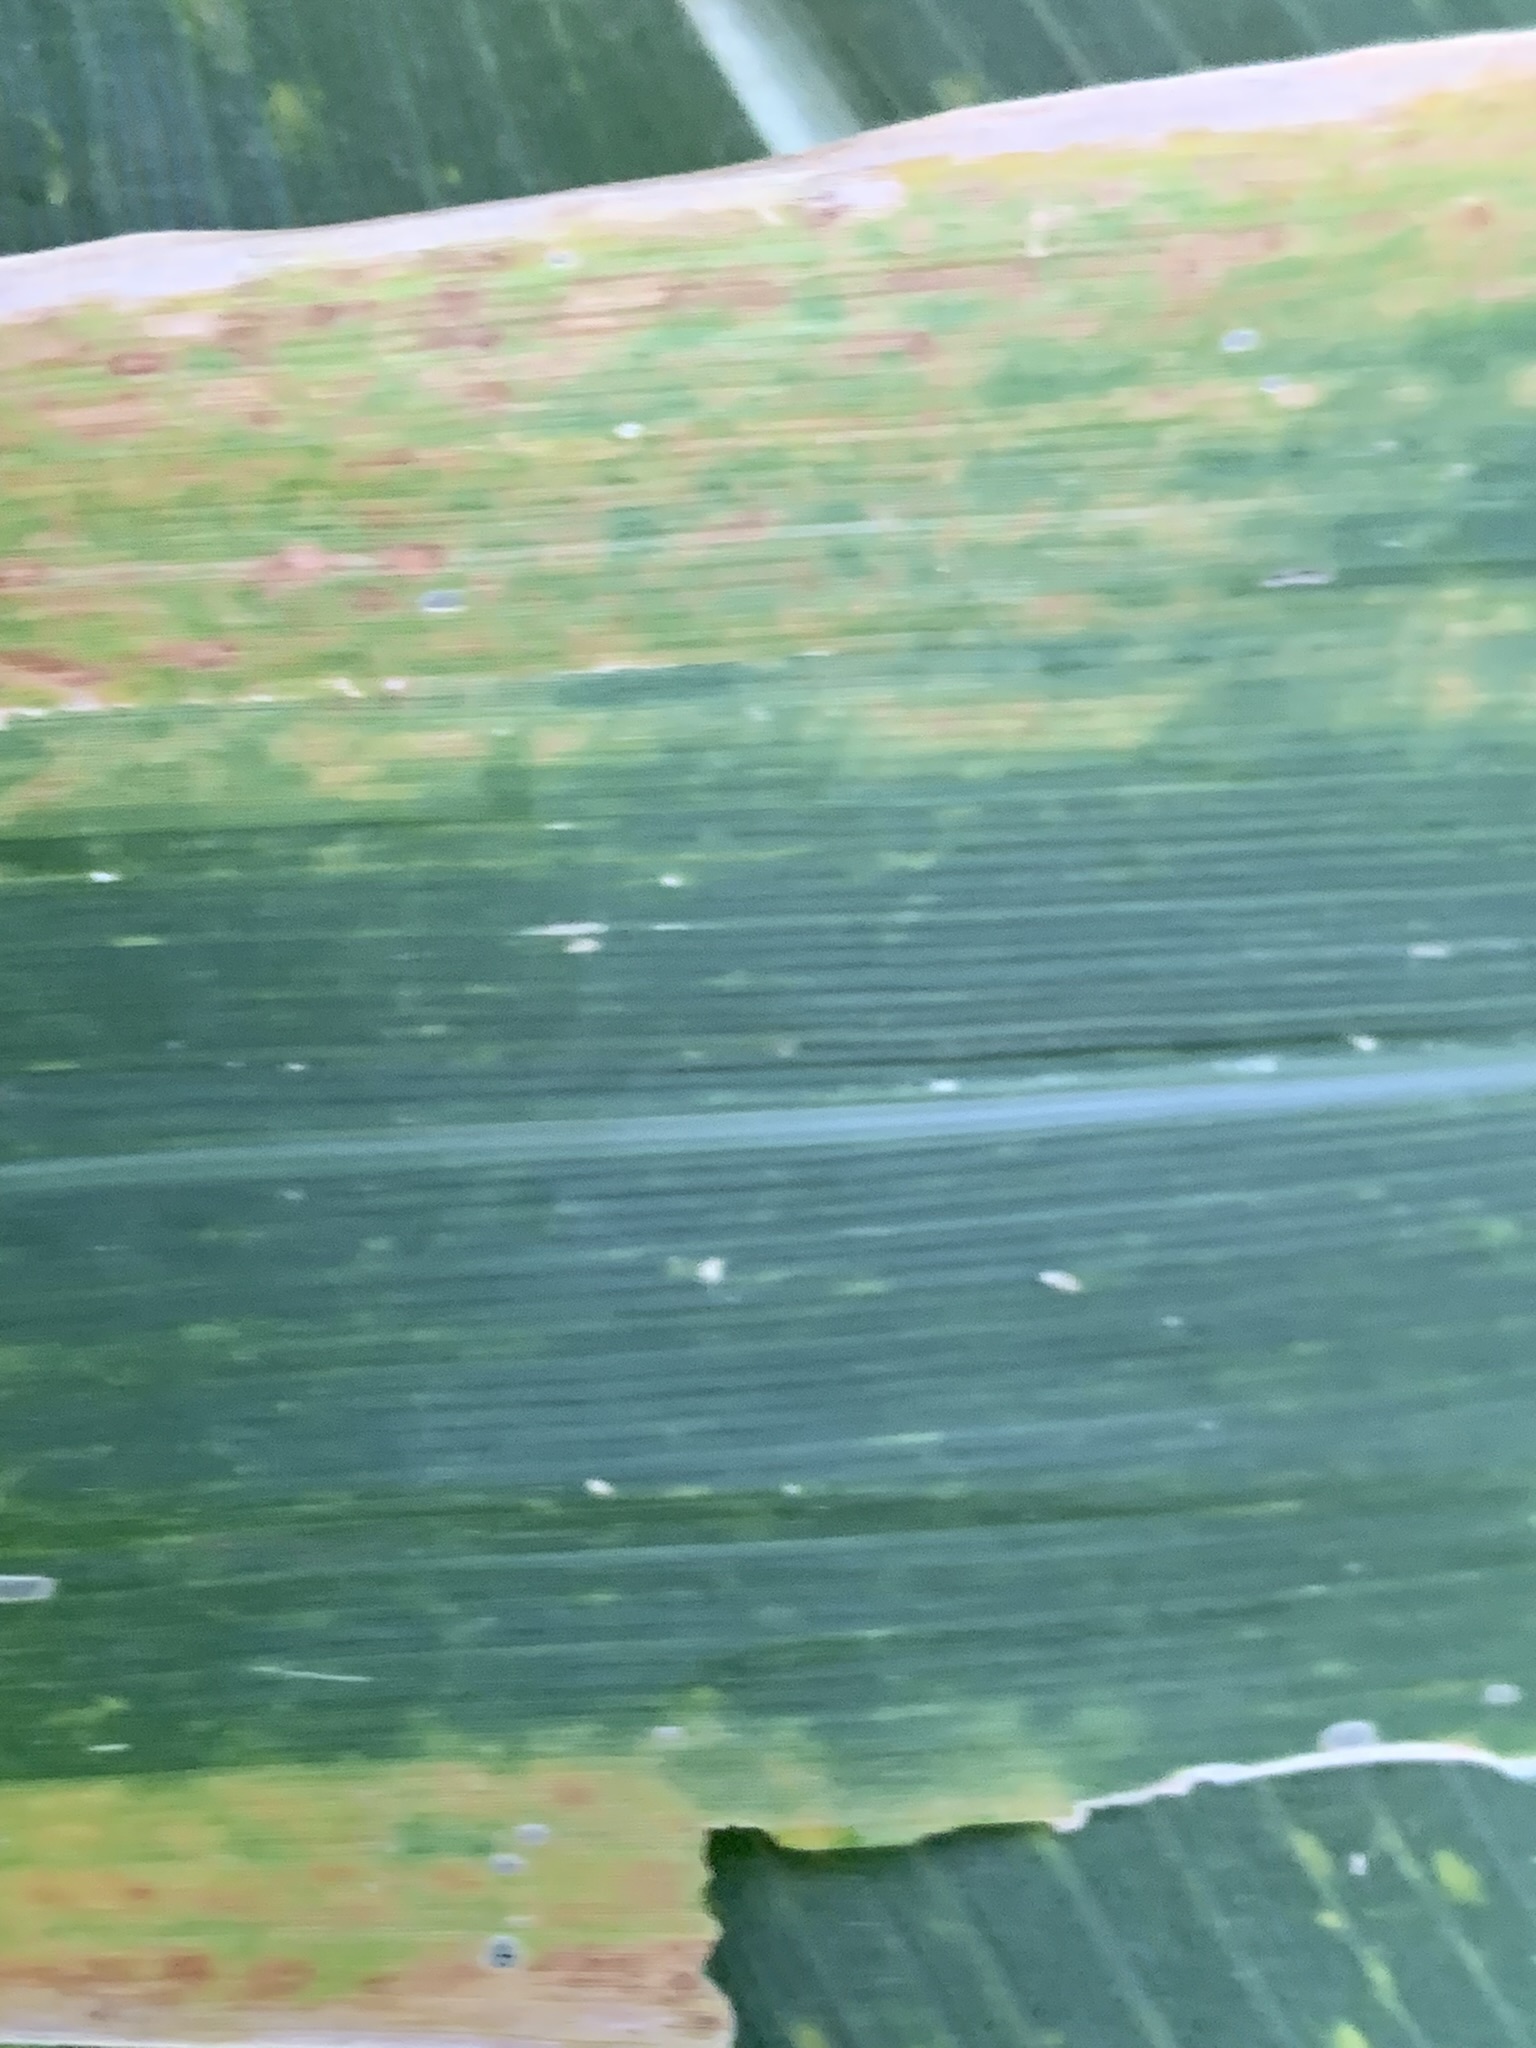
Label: MLN